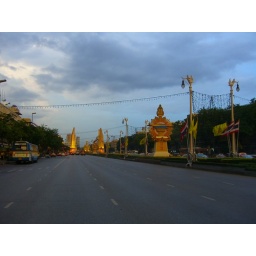
the roads up here were dressed up in lights and yellow. or yellow lights. i dunno, one of the above.